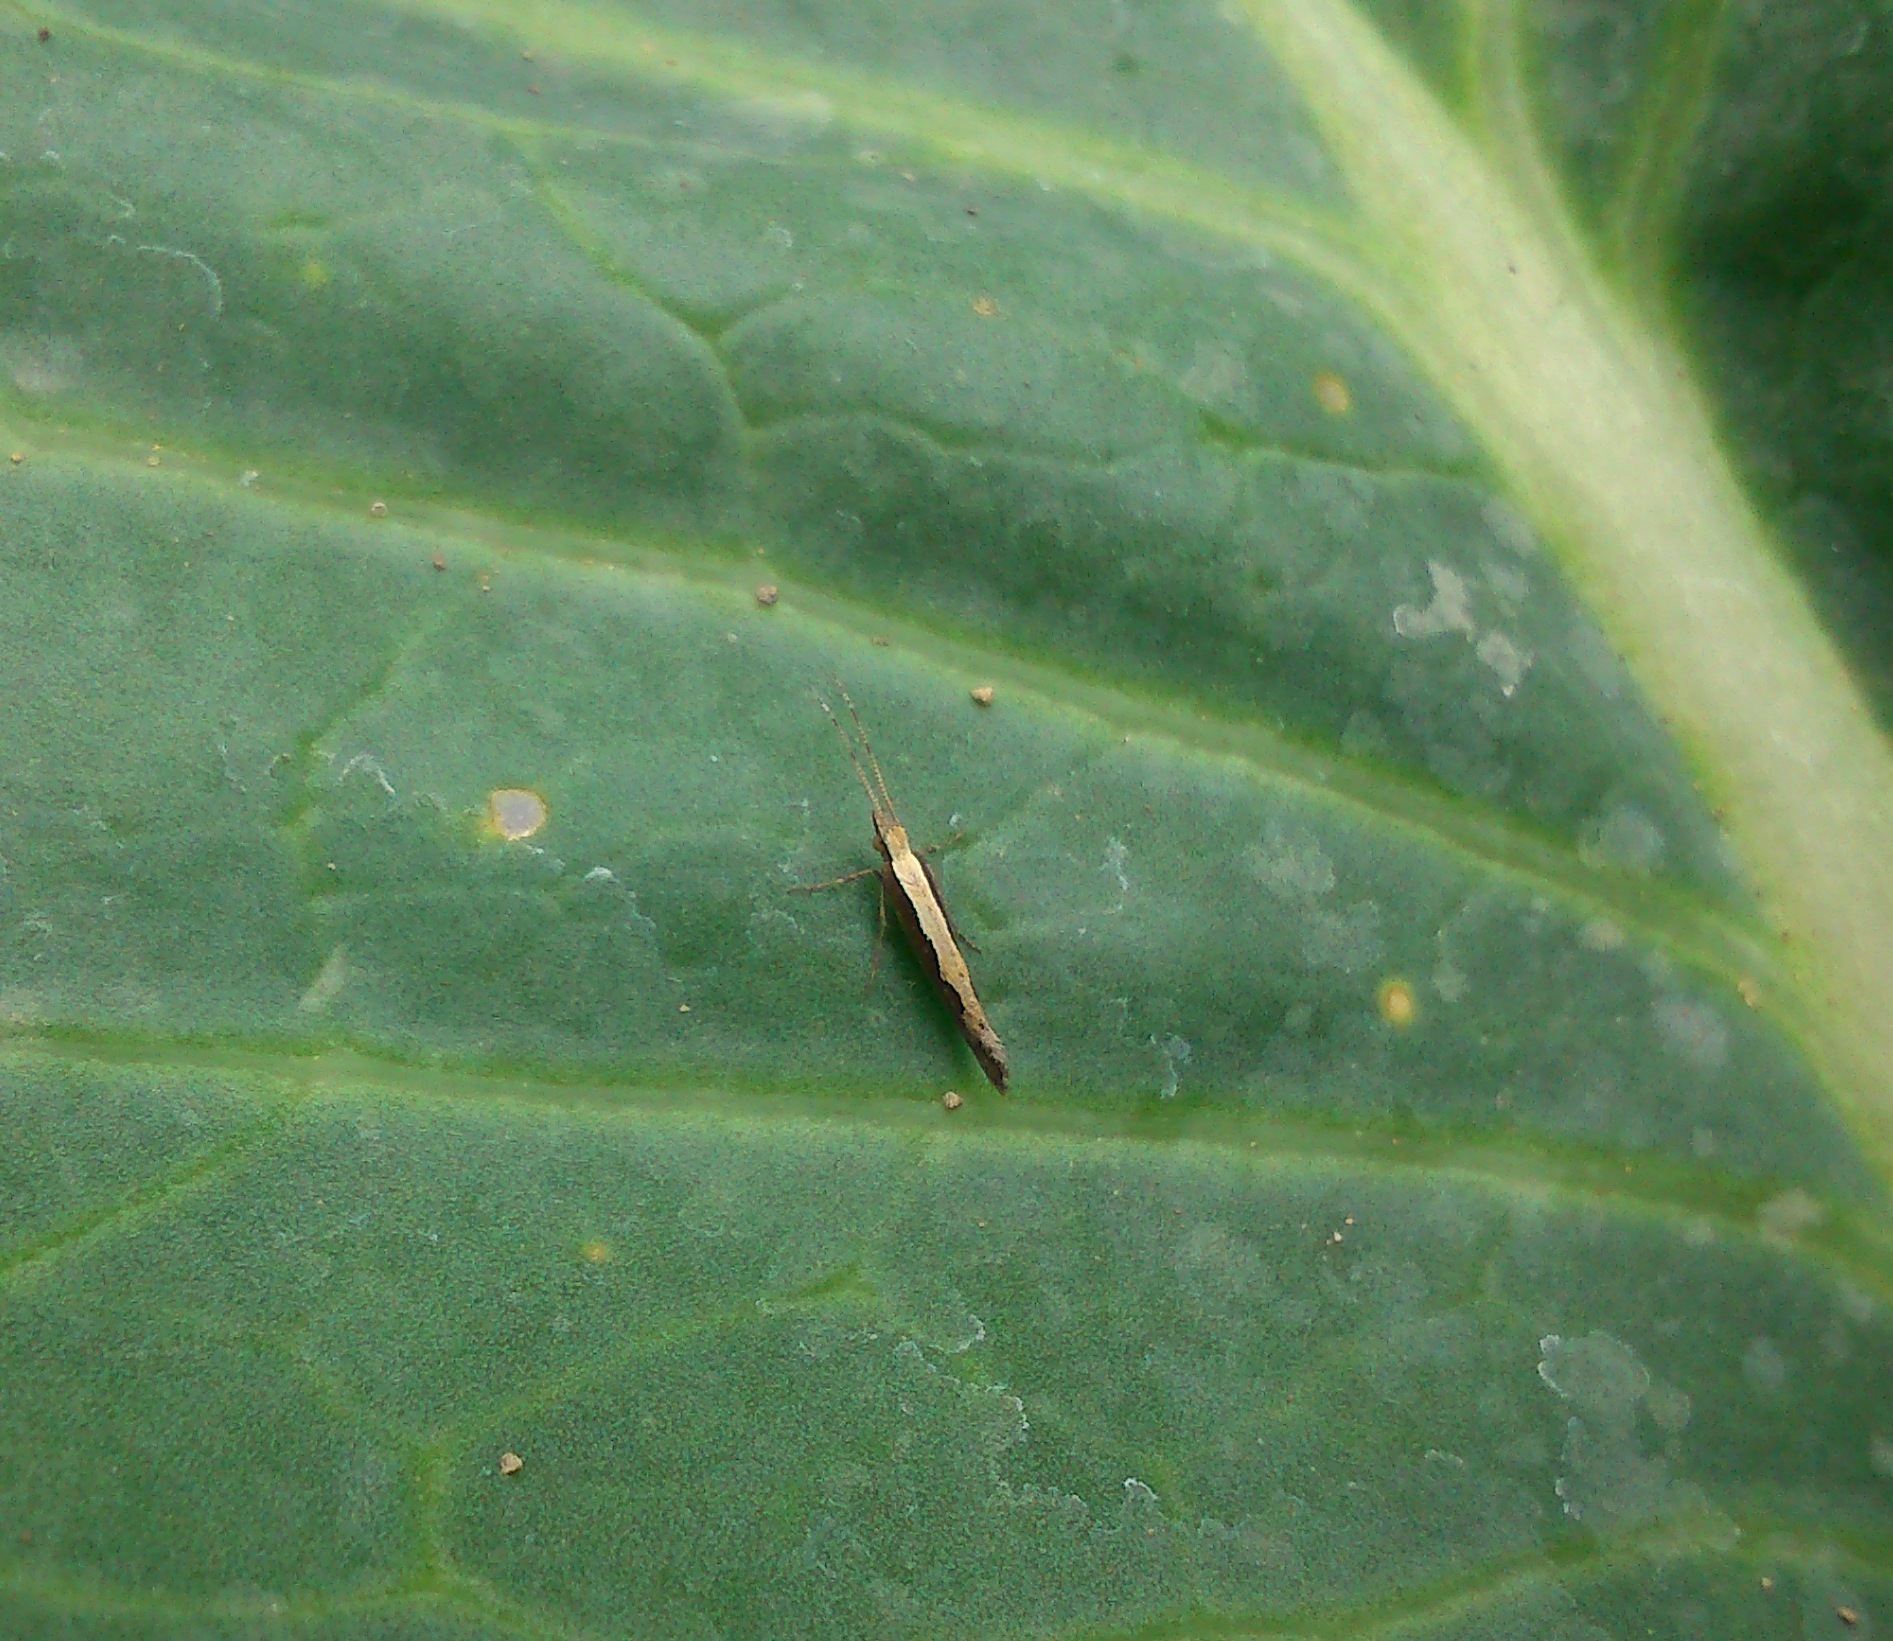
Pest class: diamondback_moth